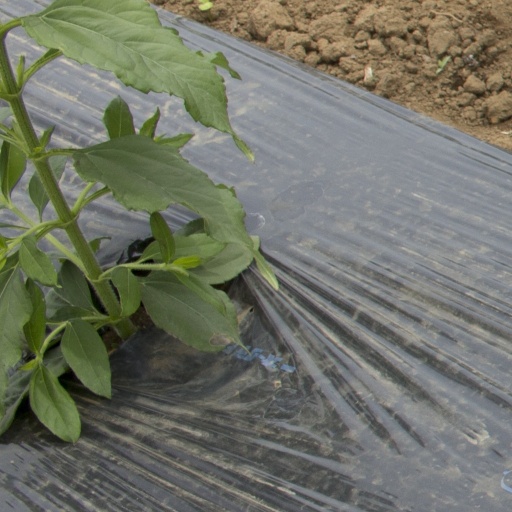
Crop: Jerusalem artichoke